Josh Leivo

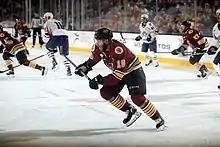
Leivo with the Wolves during the 2022 Calder Cup playoffs

After concluding the 2020–21 season with six goals and three assists through 38 games, Leivo signed a one-year, $750,000 contract with the Carolina Hurricanes. Following their development and training camp, Leivo was waived and re-assigned to their AHL affiliate, the Chicago Wolves. When the NHL once again paused games due to an outbreak of the coronavirus in December, Leivo was assigned to the Chicago Wolves. During his time with the Wolves in December, Leivo accumulated a league-leading 14 points through six games to help Chicago post its first perfect record for a month in its franchise history. As such, he was named the AHL's Player of the Month for December and subsequently became Chicago's sixth player in team history to earn the AHL’s Player of the Month honour. In April, Leivo was suspended one game as a consequence of spearing during a game against the Texas Stars. As the season continued, Leivo and teammates Stefan Noesen and Andrew Poturalski played a vital role in helping the team qualify for the 2022 Calder Cup playoffs. During the post-season, Leivo led all AHL skaters with 20 points through 13 games to help the Wolves advance to the Calder Cup Finals. As the Wolves beat the Springfield Thunderbirds in the Finals, Leivo won the Jack A. Butterfield Trophy as the Most Valuable Player of the Calder Cup Playoffs.